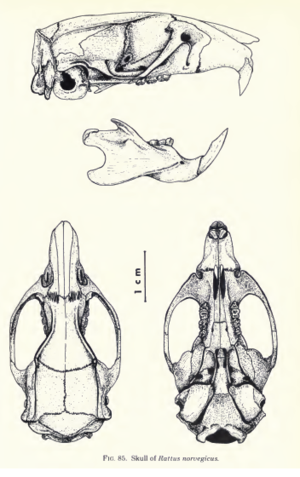
Le rat brun ou surmulot est une espèce de rat. C'est un rongeur trapu de la famille des Muridae. Il a un corps long d'environ 25 cm et une queue d'à peu près la même taille. Adulte, il pèse environ 300 g. Il est donc plus grand et plus lourd que son proche parent le rat noir.